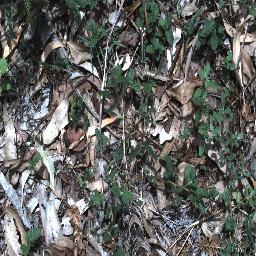
Label: negative